Rossville, Iowa

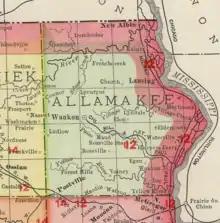
Rossville Station in Allamakee County, Iowa, in 1903

Rossville was platted in 1855. It is named for William F. Ross, said to be the first settler on the townsite in 1850. By the 1880s, Rossville contained three churches, a schoolhouse, hotel, and two stores.